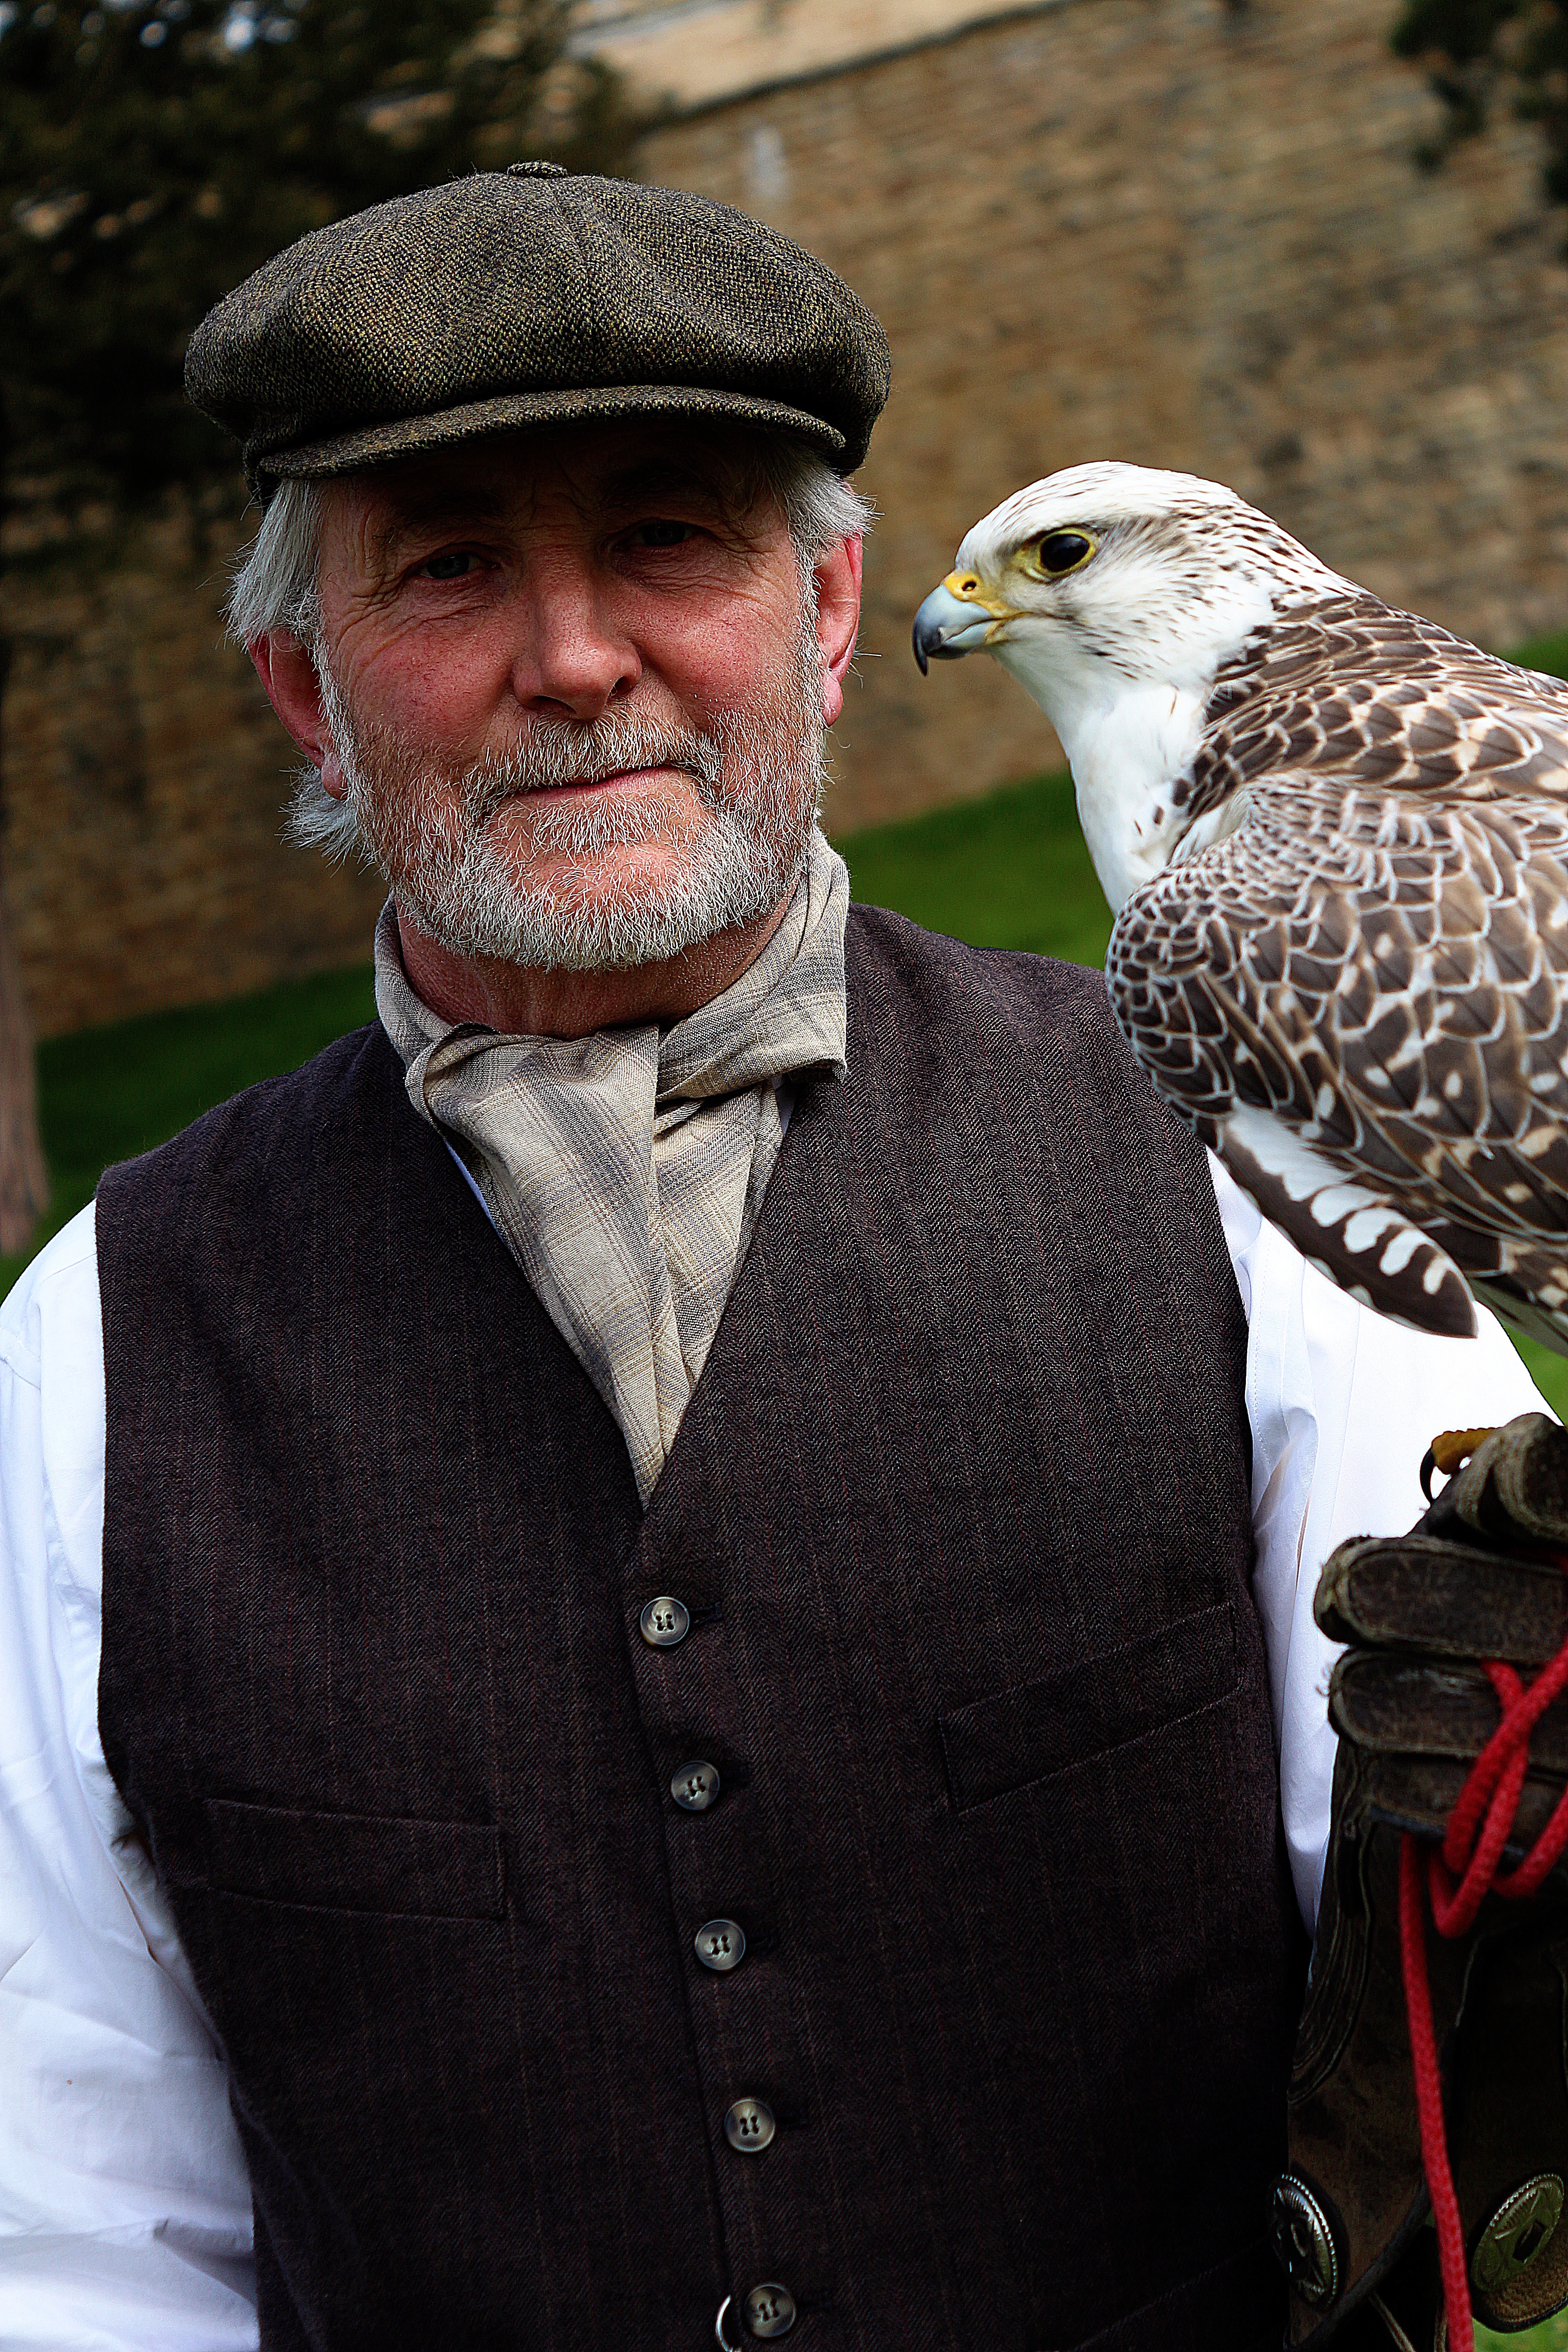
tree, nature, bird, animal, wildlife, beak, eagle, predator, hawk, feather, raptor, bird of prey, falcon, prey, facial hair